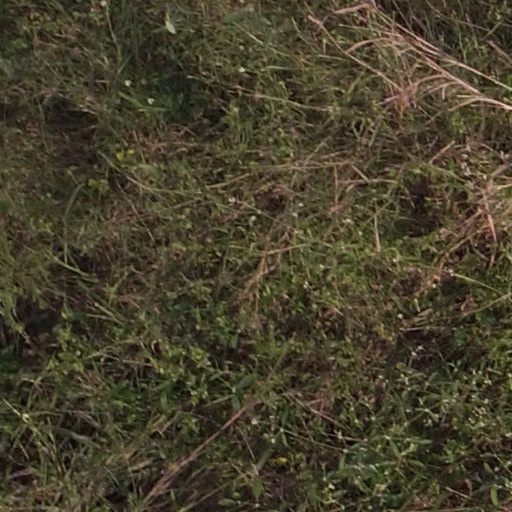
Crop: maize; corn